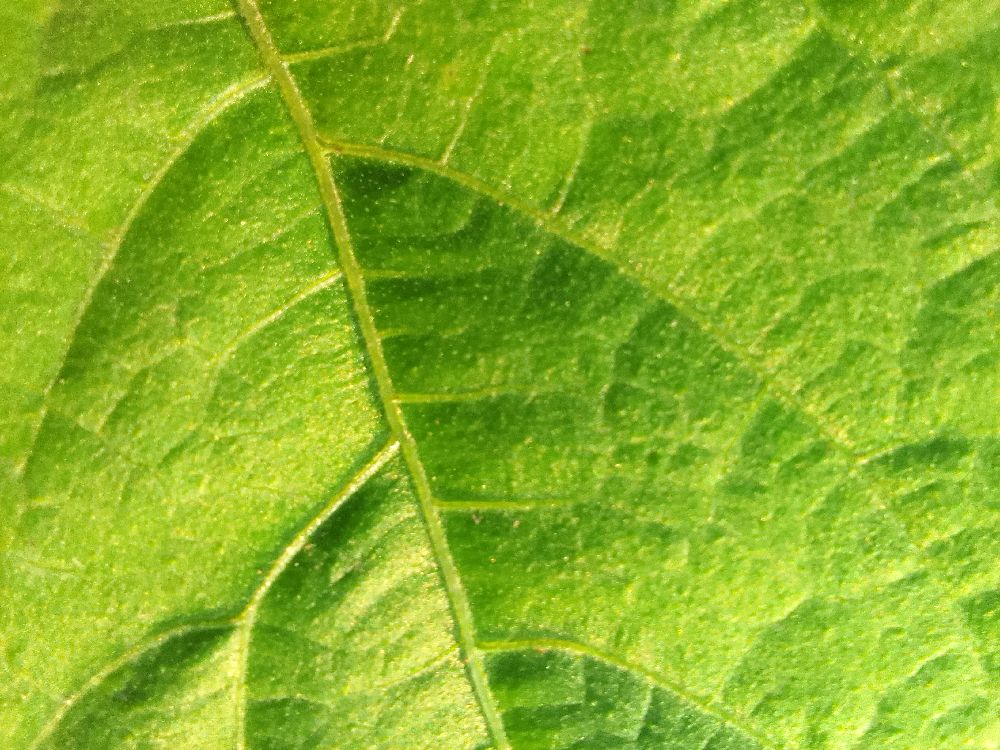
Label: healthy